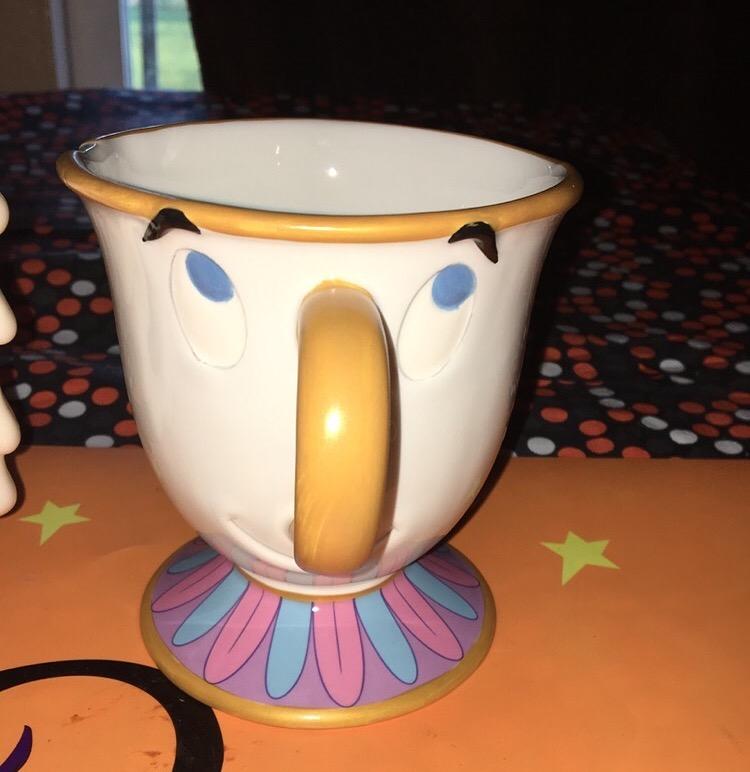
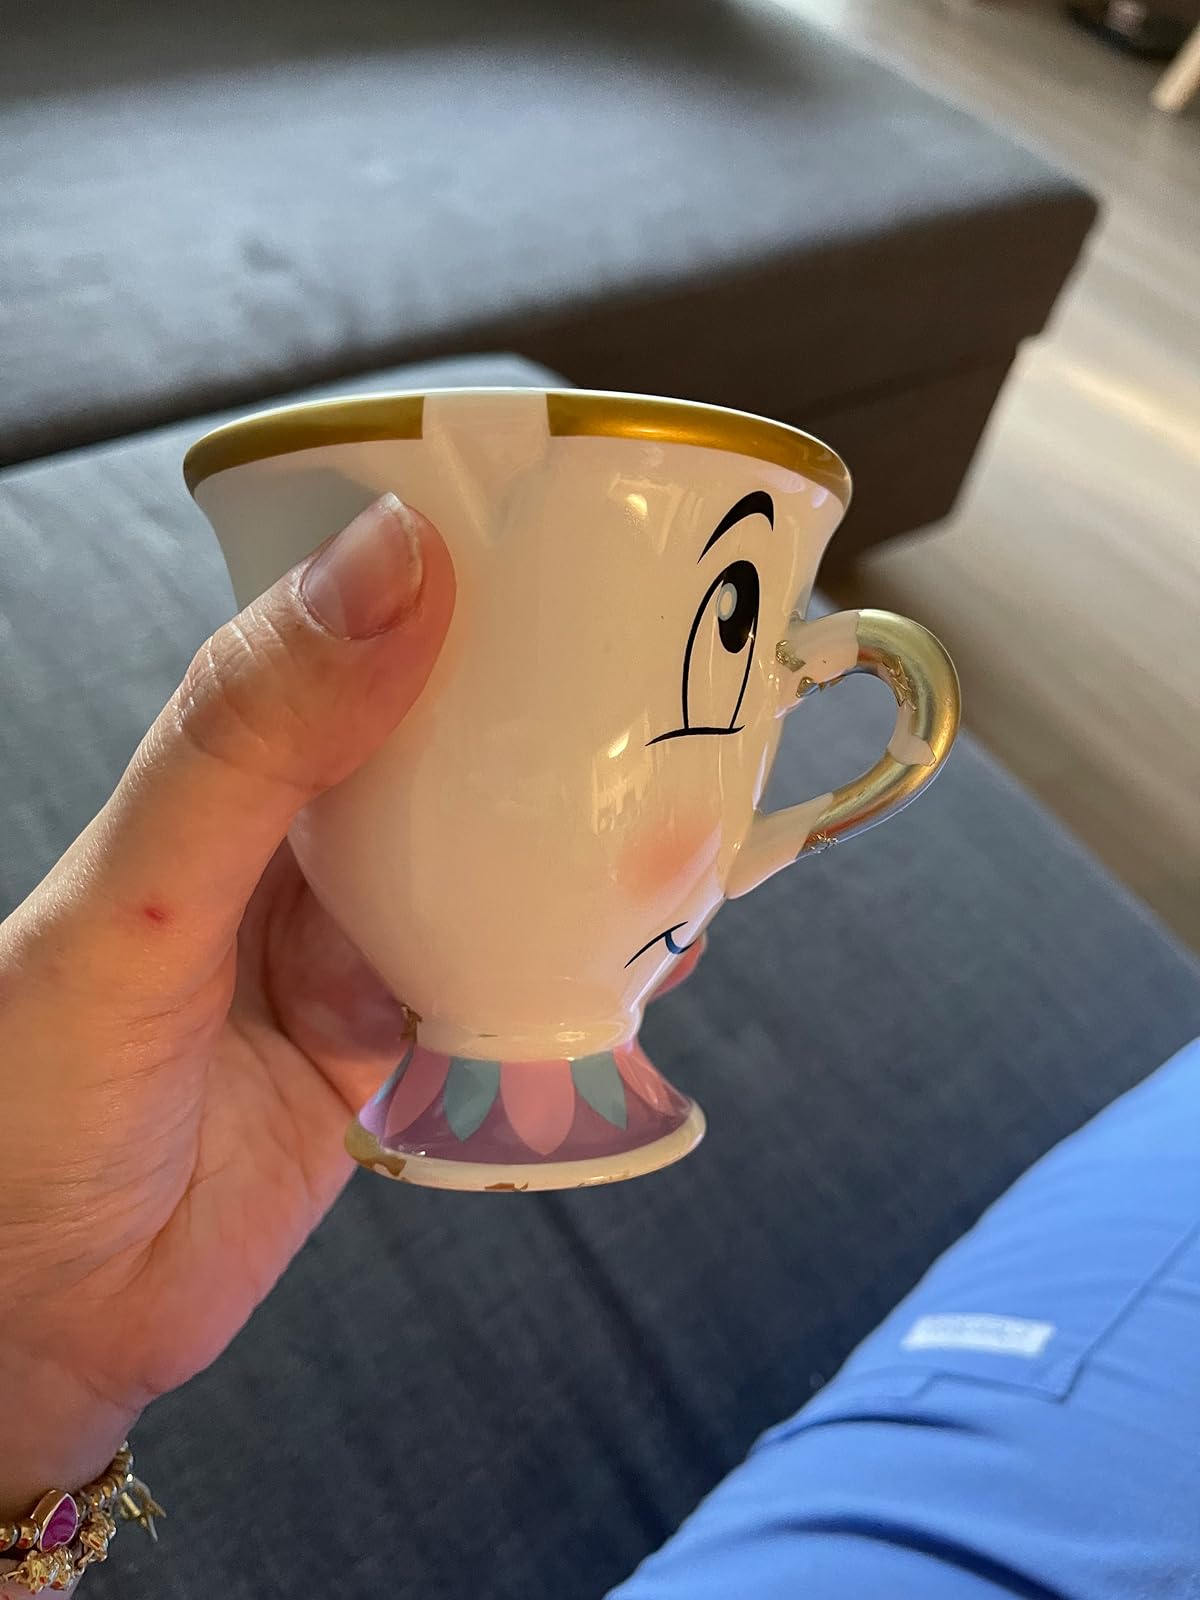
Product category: items_mug
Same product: no